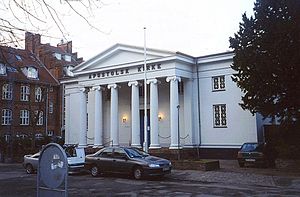
Københavns Frikirke
Københavns Frikirke
Københavns Frikirke, tidligere Apostolsk Kirke, er en frimenighedskirke på Filippavej 3, Frederiksberg. Bygningen husede oprindeligt Betsaida, tempel for spiritistisk broderskab, stiftet 17. juli 1884. I 1952 blev broderskabet omdannet til en evangelisk-luthersk frimenighed, hvilket det stadig er.